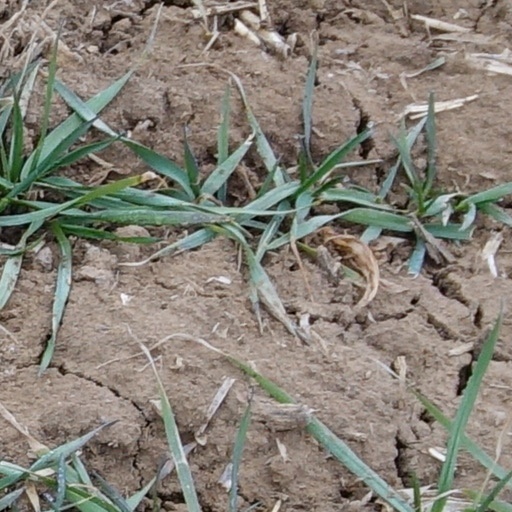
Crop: wheat